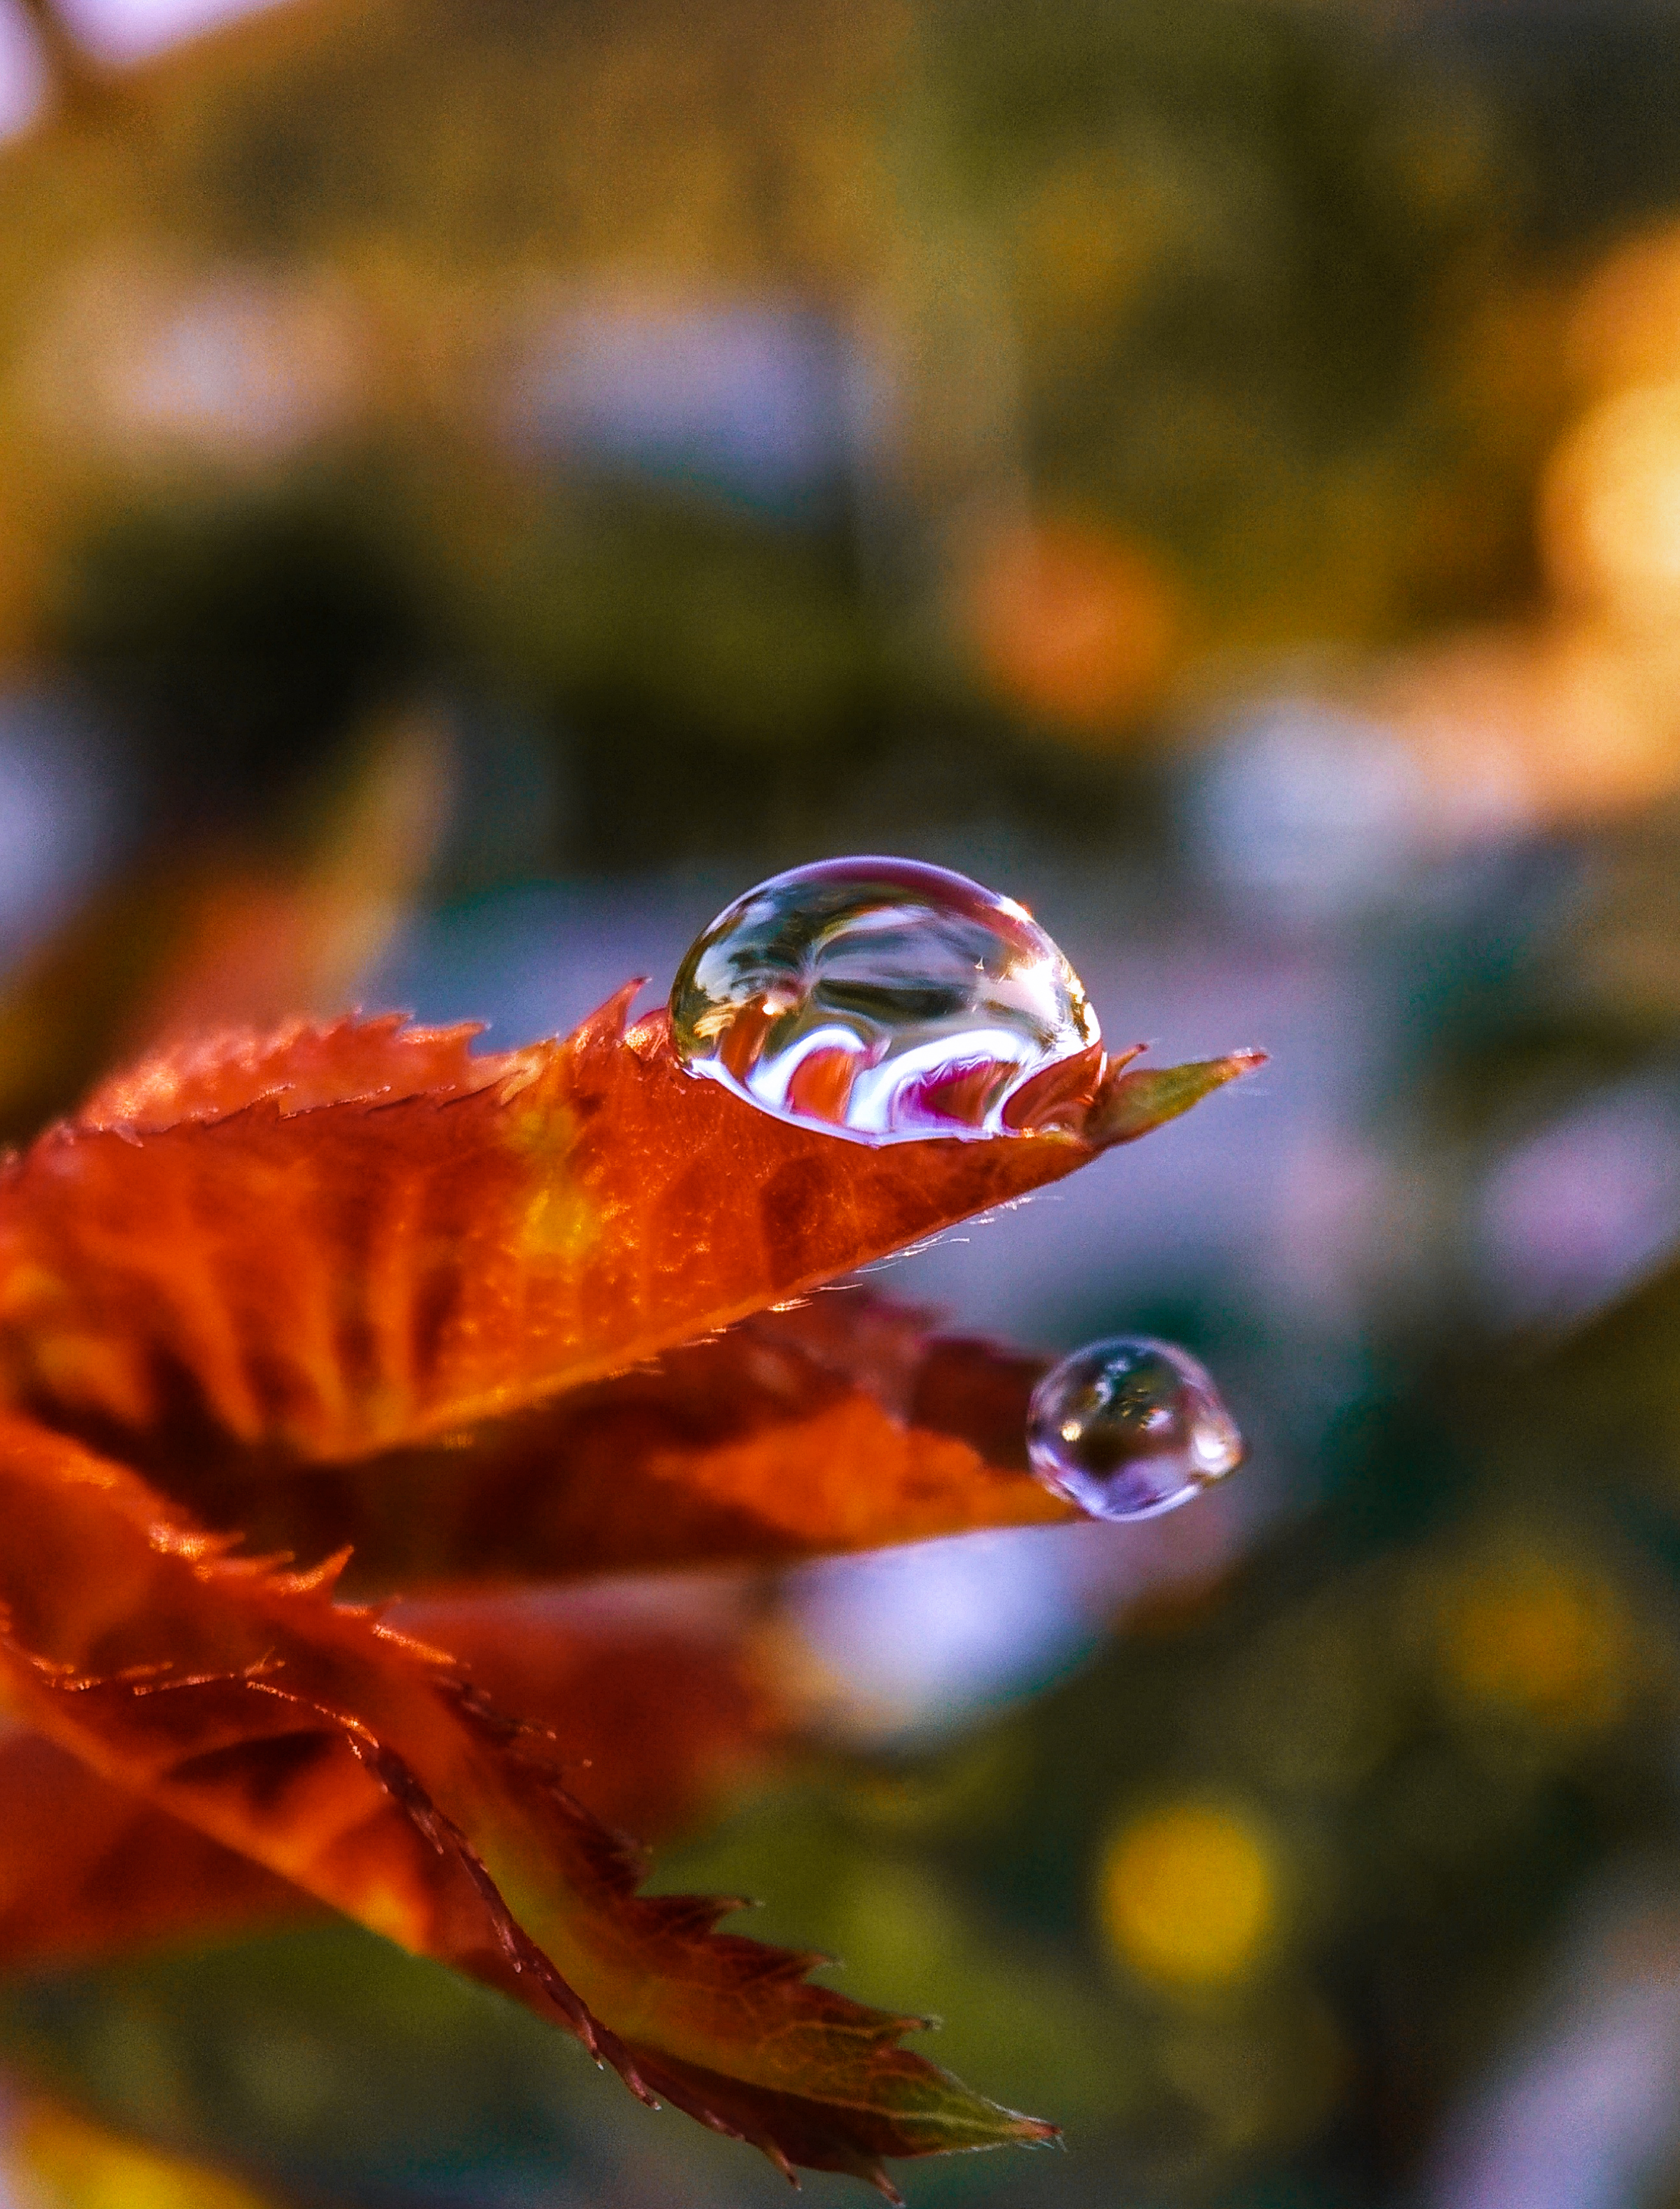
macro, photography, nature, waterdrop, water, leaf, drop, macro photography, light, reflection, close up, moisture, autumn, tree, liquid bubble, sky, plant, dew, sunlight, Colorfulness, branch, flower, pine family, still life